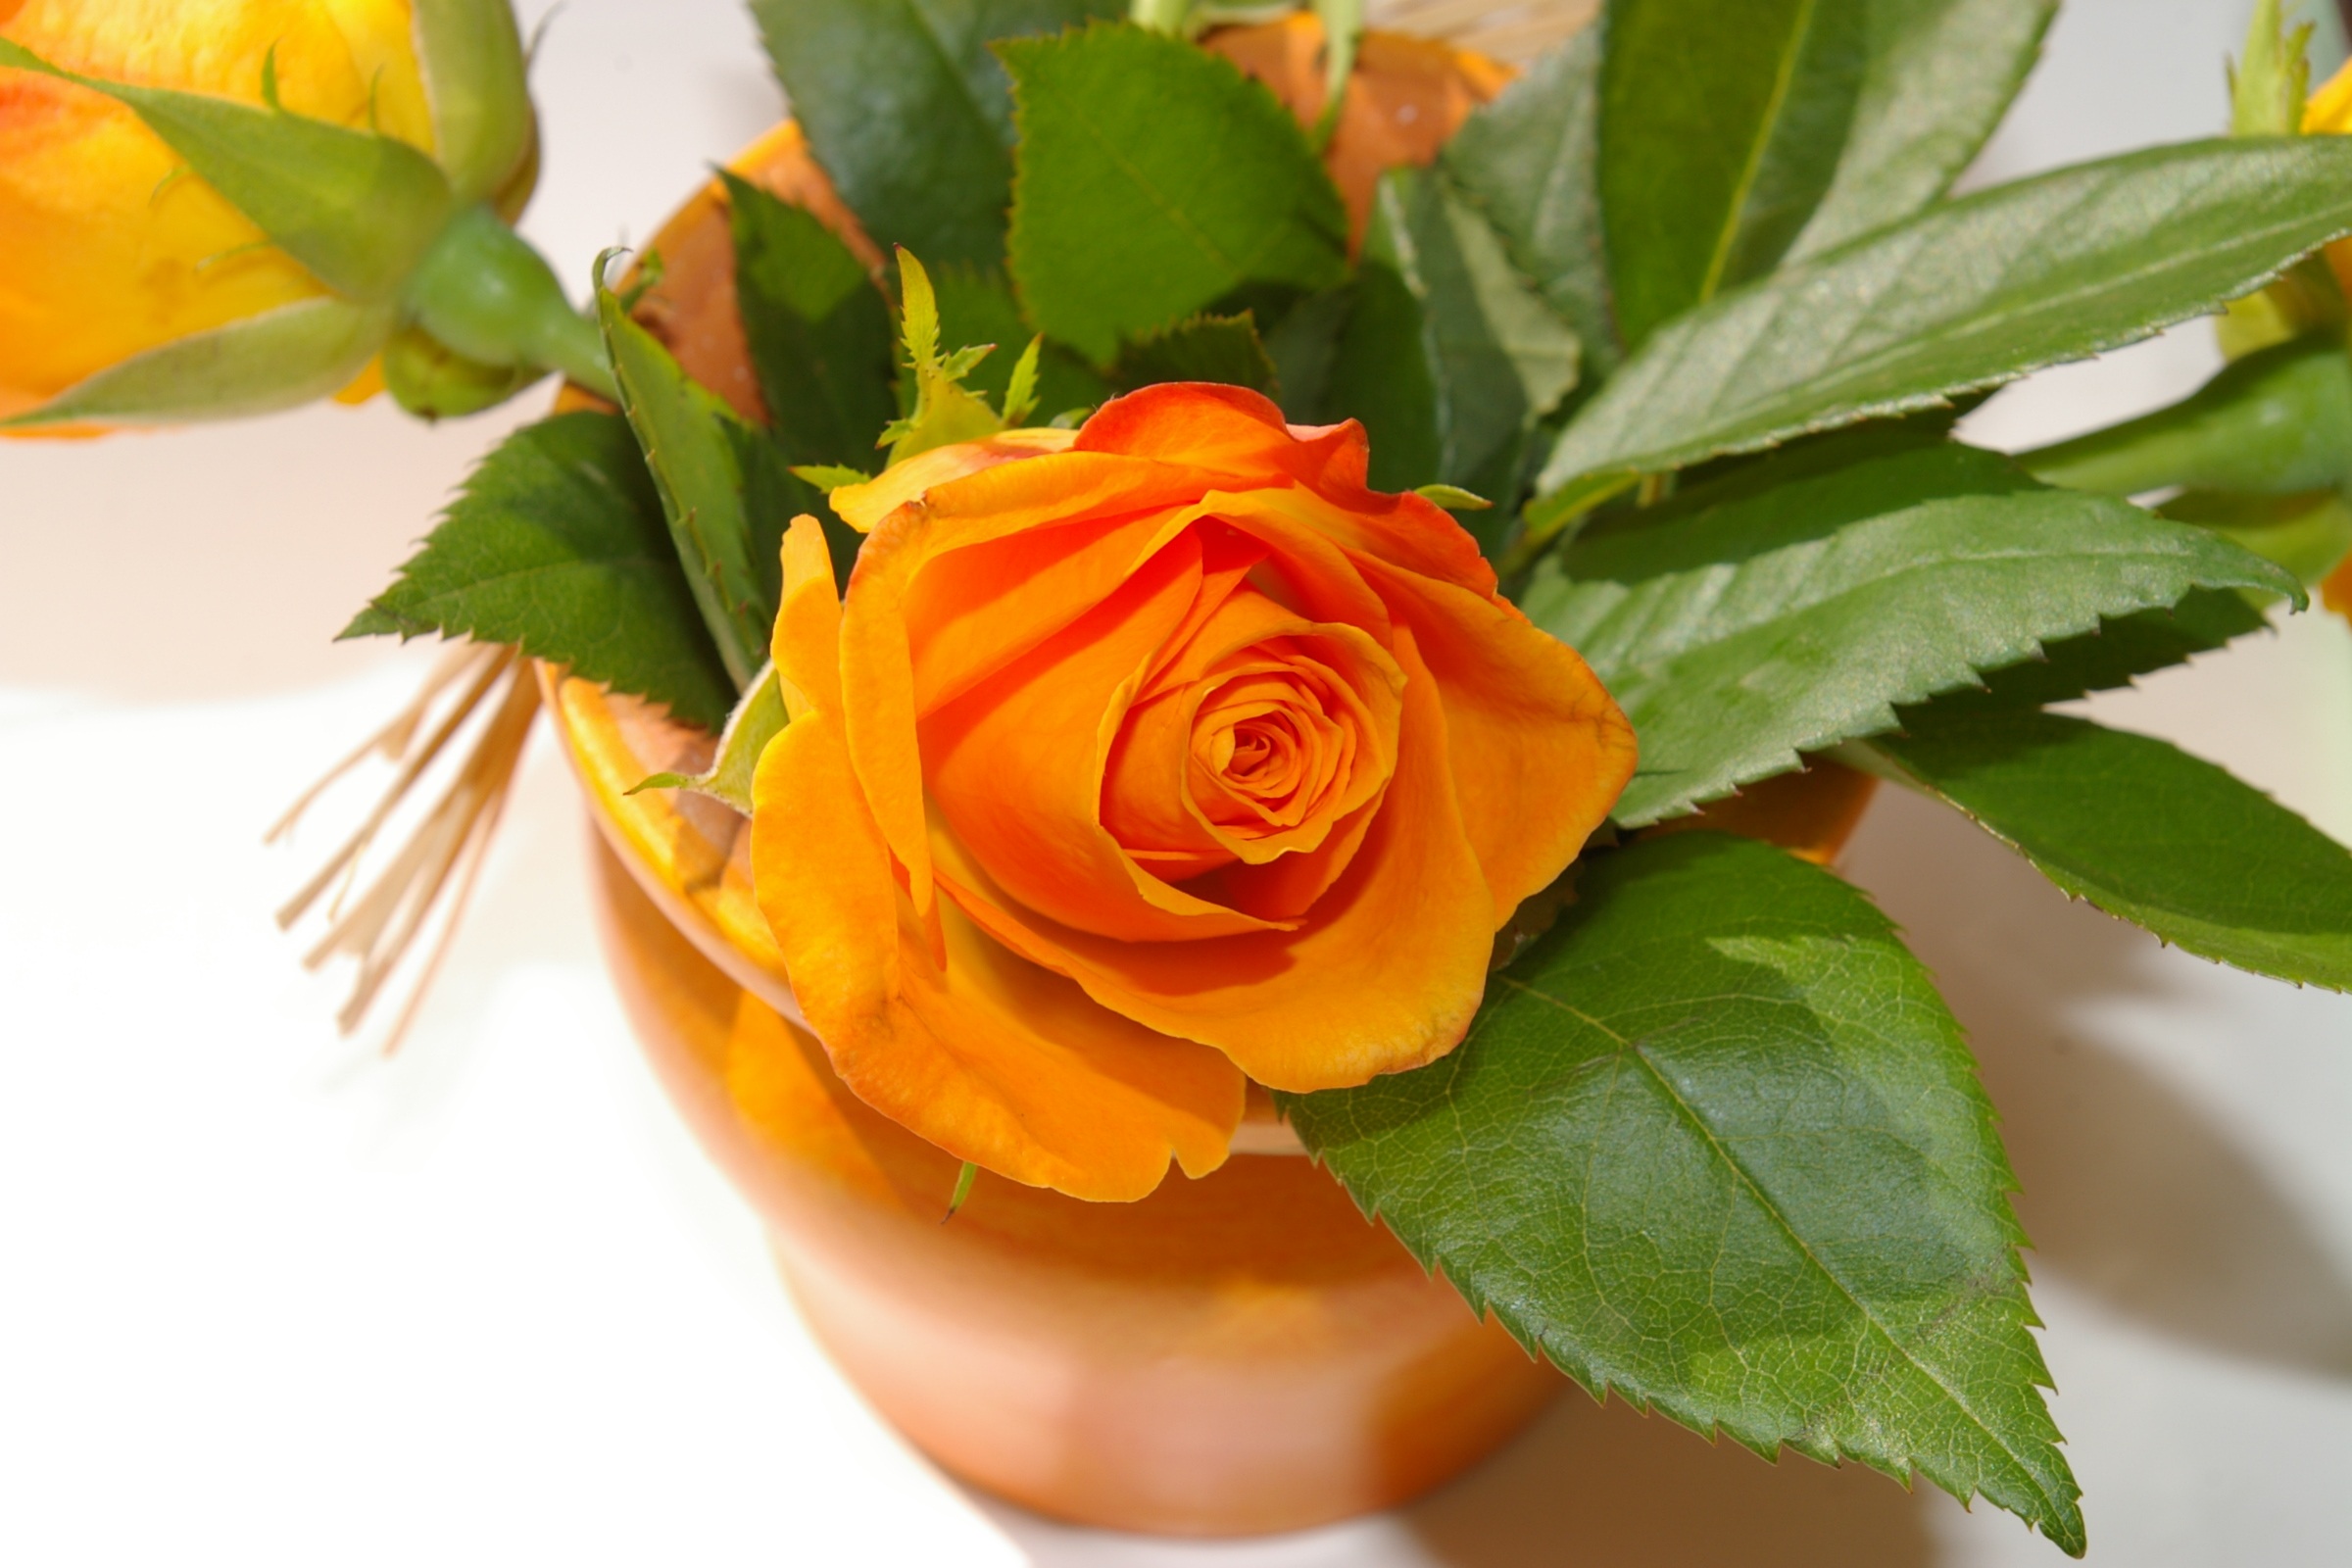
plant, leaf, flower, petal, vase, rose, produce, yellow, flora, floristry, flowering plant, garden roses, rose family, flower bouquet, orange petals, cut flowers, floral design, land plant, flower arranging